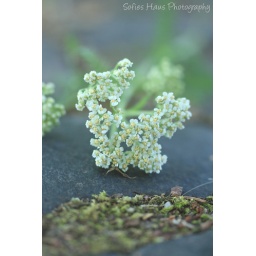
white flower in the park